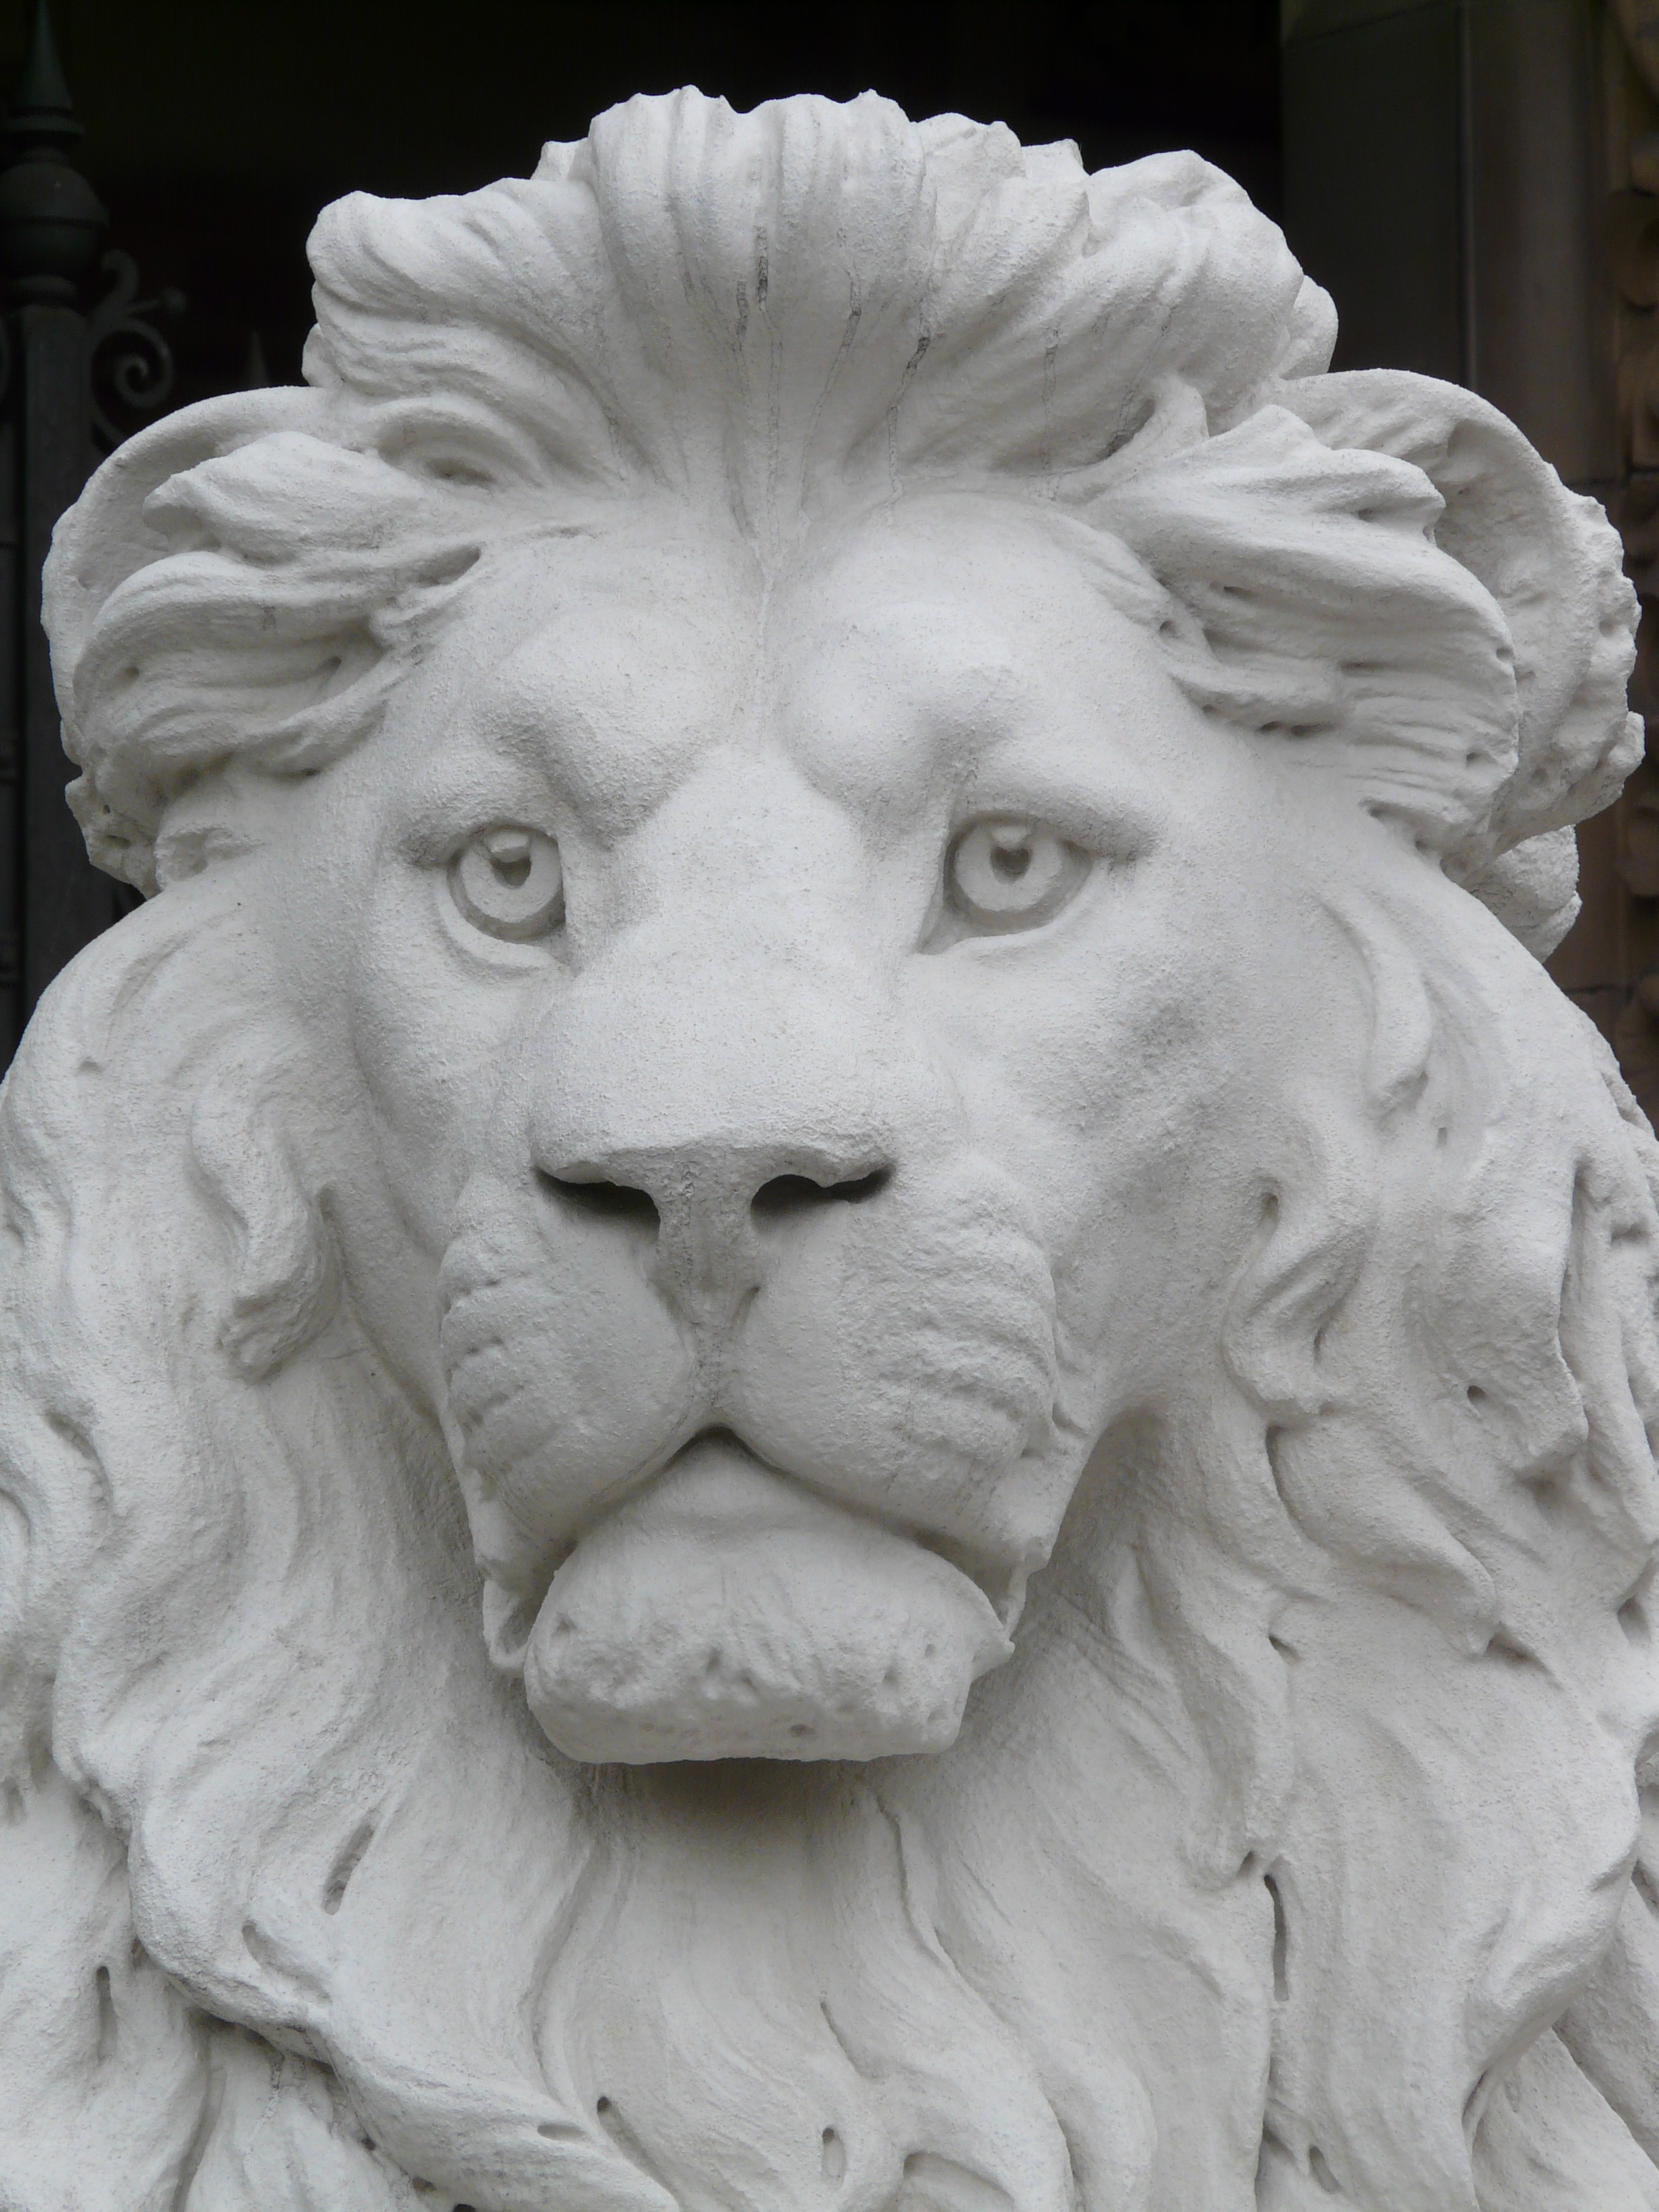
white, animal, monument, statue, monochrome, lion, sculpture, art, figure, head, carving, relief, gypsum, stone carving, chalk figure, ancient history, nonbuilding structure, classical sculpture